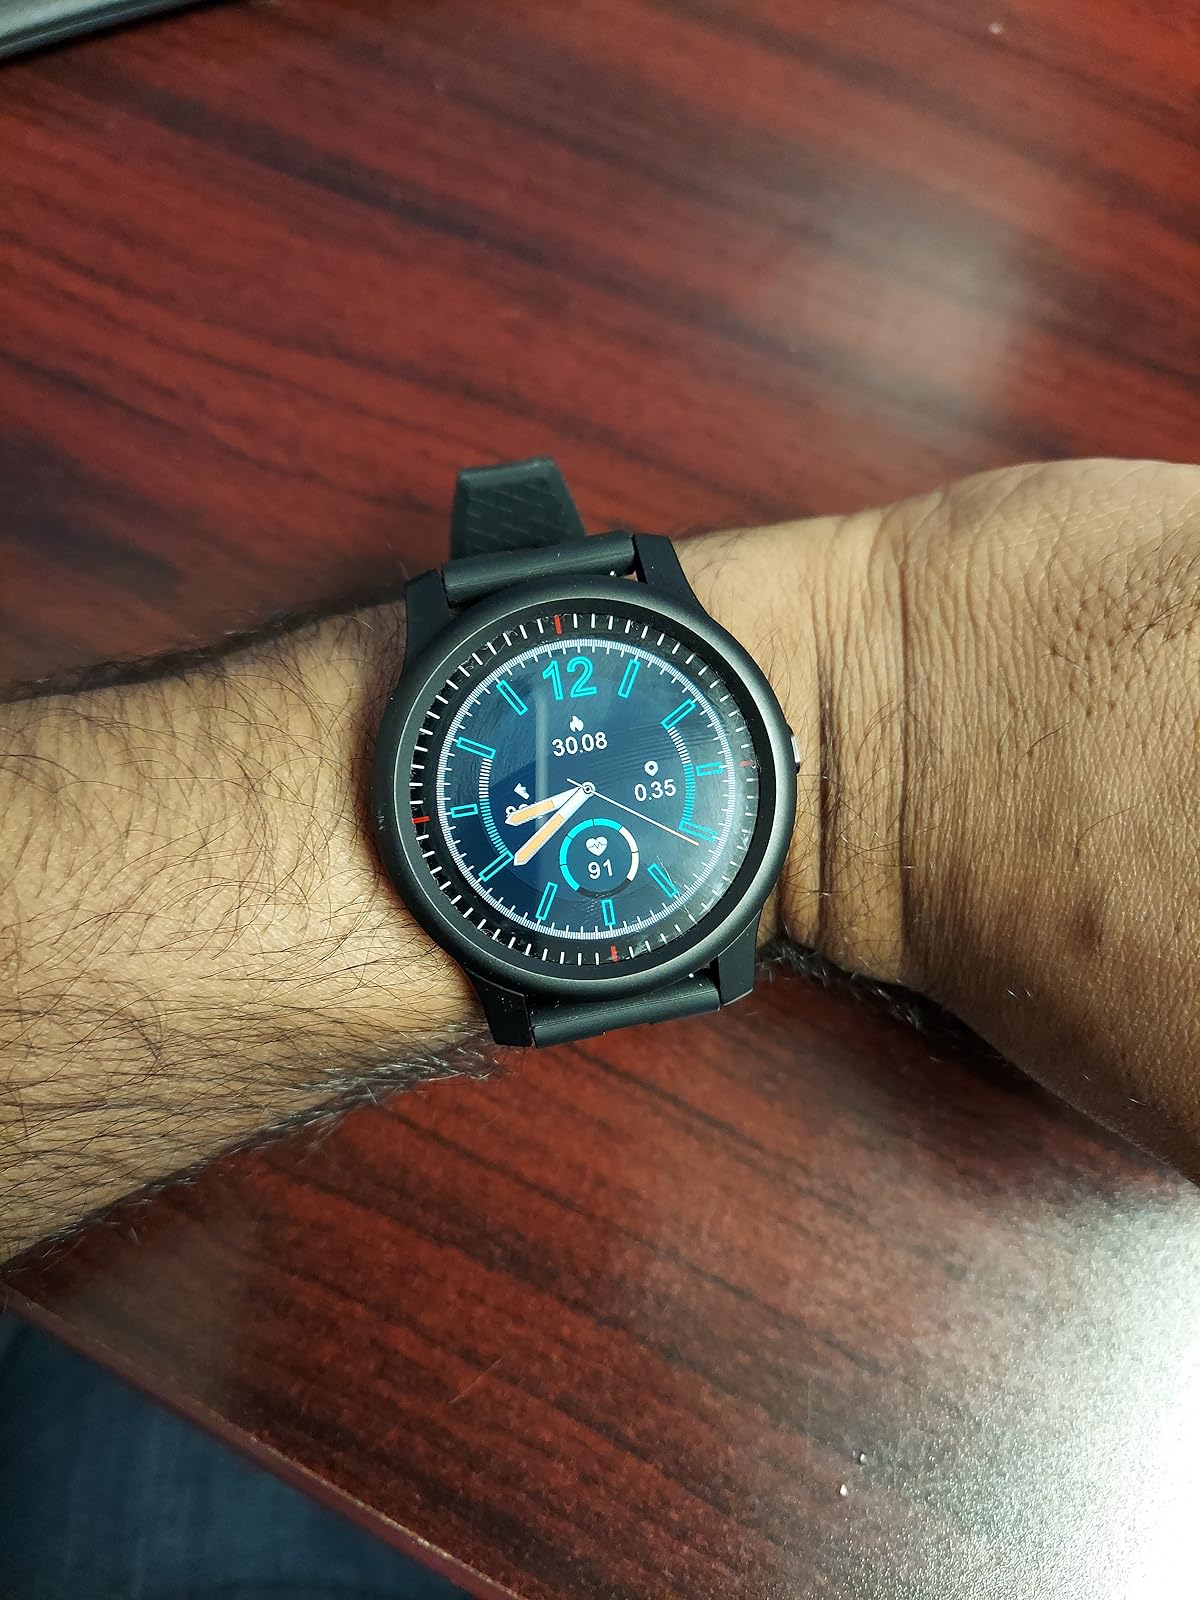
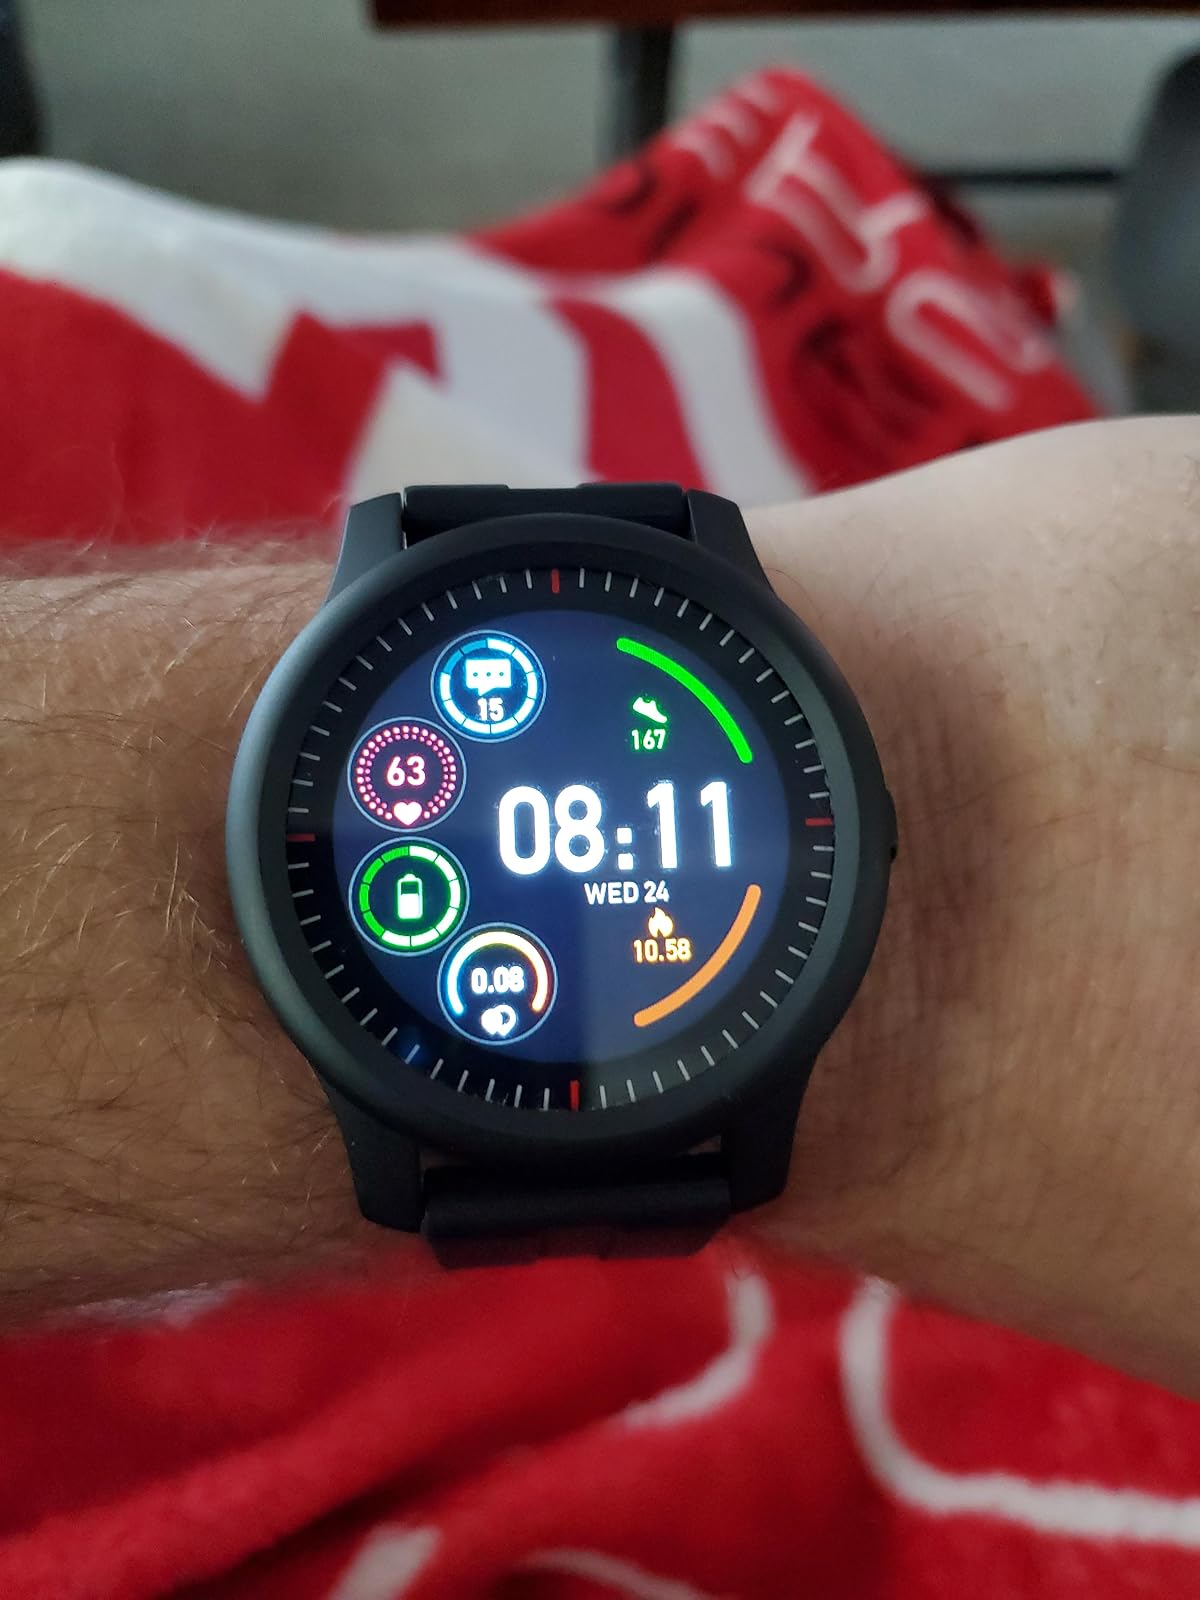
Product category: smartwatch
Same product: yes